Nasi goreng

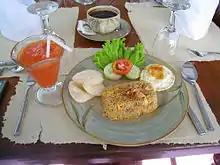
"Nasi goreng" breakfast in a hotel in Solo, Central Java, with papaya juice and Java black coffee.

"Nasi goreng" can be eaten at any time of day, and many Indonesians, Malaysians and Singaporeans eat "nasi goreng" for breakfast whether at home or at dining establishments. As a main meal, "nasi goreng" may be accompanied by additional items such as a fried egg, "ayam goreng" (fried chicken), satay, vegetables, seafood dishes such as fried shrimp or fish, and "kerupuk" crackers.